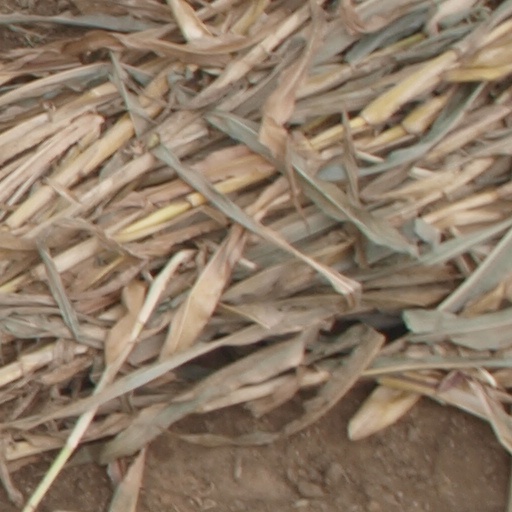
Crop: maize; corn